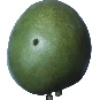
Label: mango